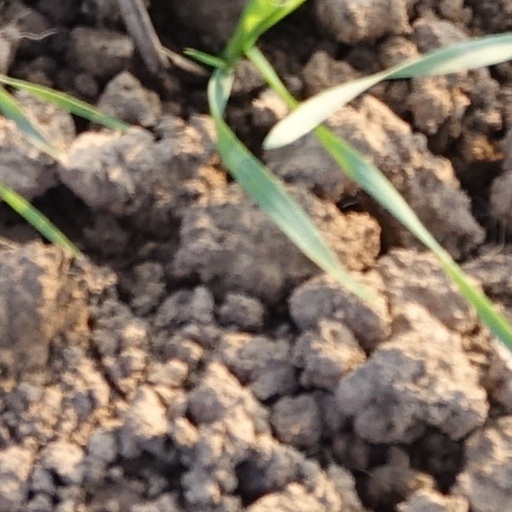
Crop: wheat